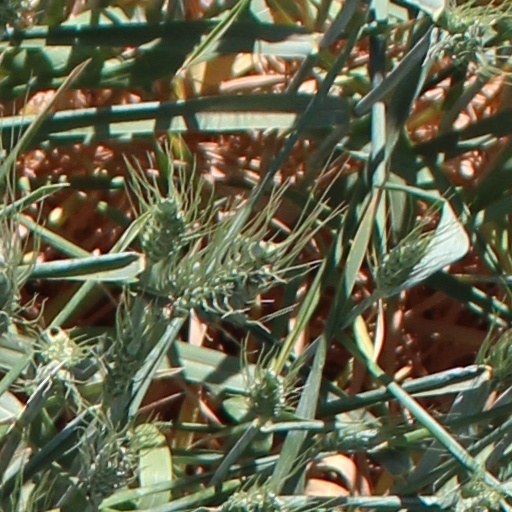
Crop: wheat